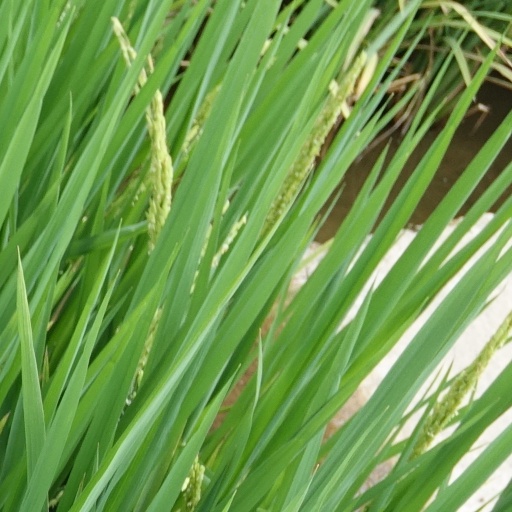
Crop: rice